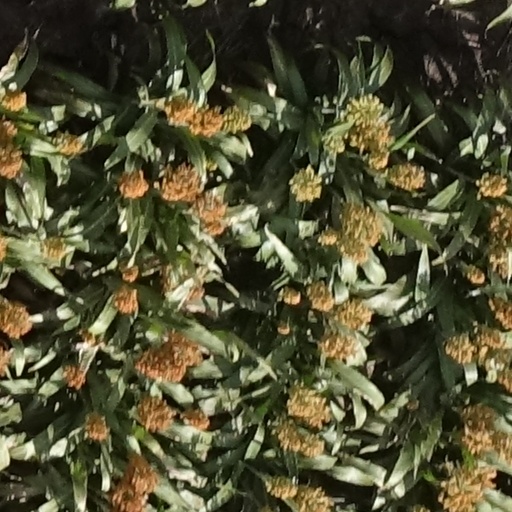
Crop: sorghum